Integration of Normandy into the royal domain of the Kingdom of France

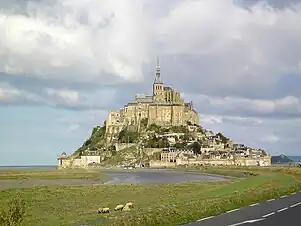
Mont-Saint-Michel Abbey

Following the conquest of Normandy by the French, the clergy constituted an important political and moral force, essential to the success of the conquest. Having understood this, Philippe Auguste began in 1200 to attract the Norman clergy, an operation that quickly proved successful after the conquest.